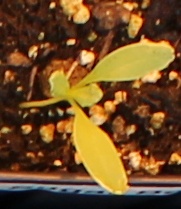
Label: Sugar beet